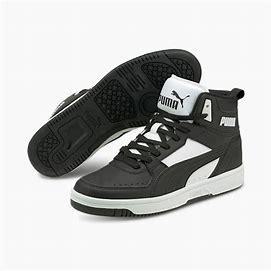
Brand: Puma
Model: Rebound Joy